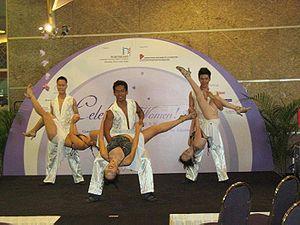
La salsa désigne à la fois un genre musical et une danse ayant des racines cubaines. Cette musique de danse au tempo vif est popularisée dans le monde entier.